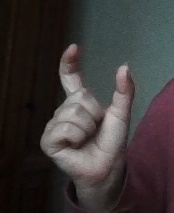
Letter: nun